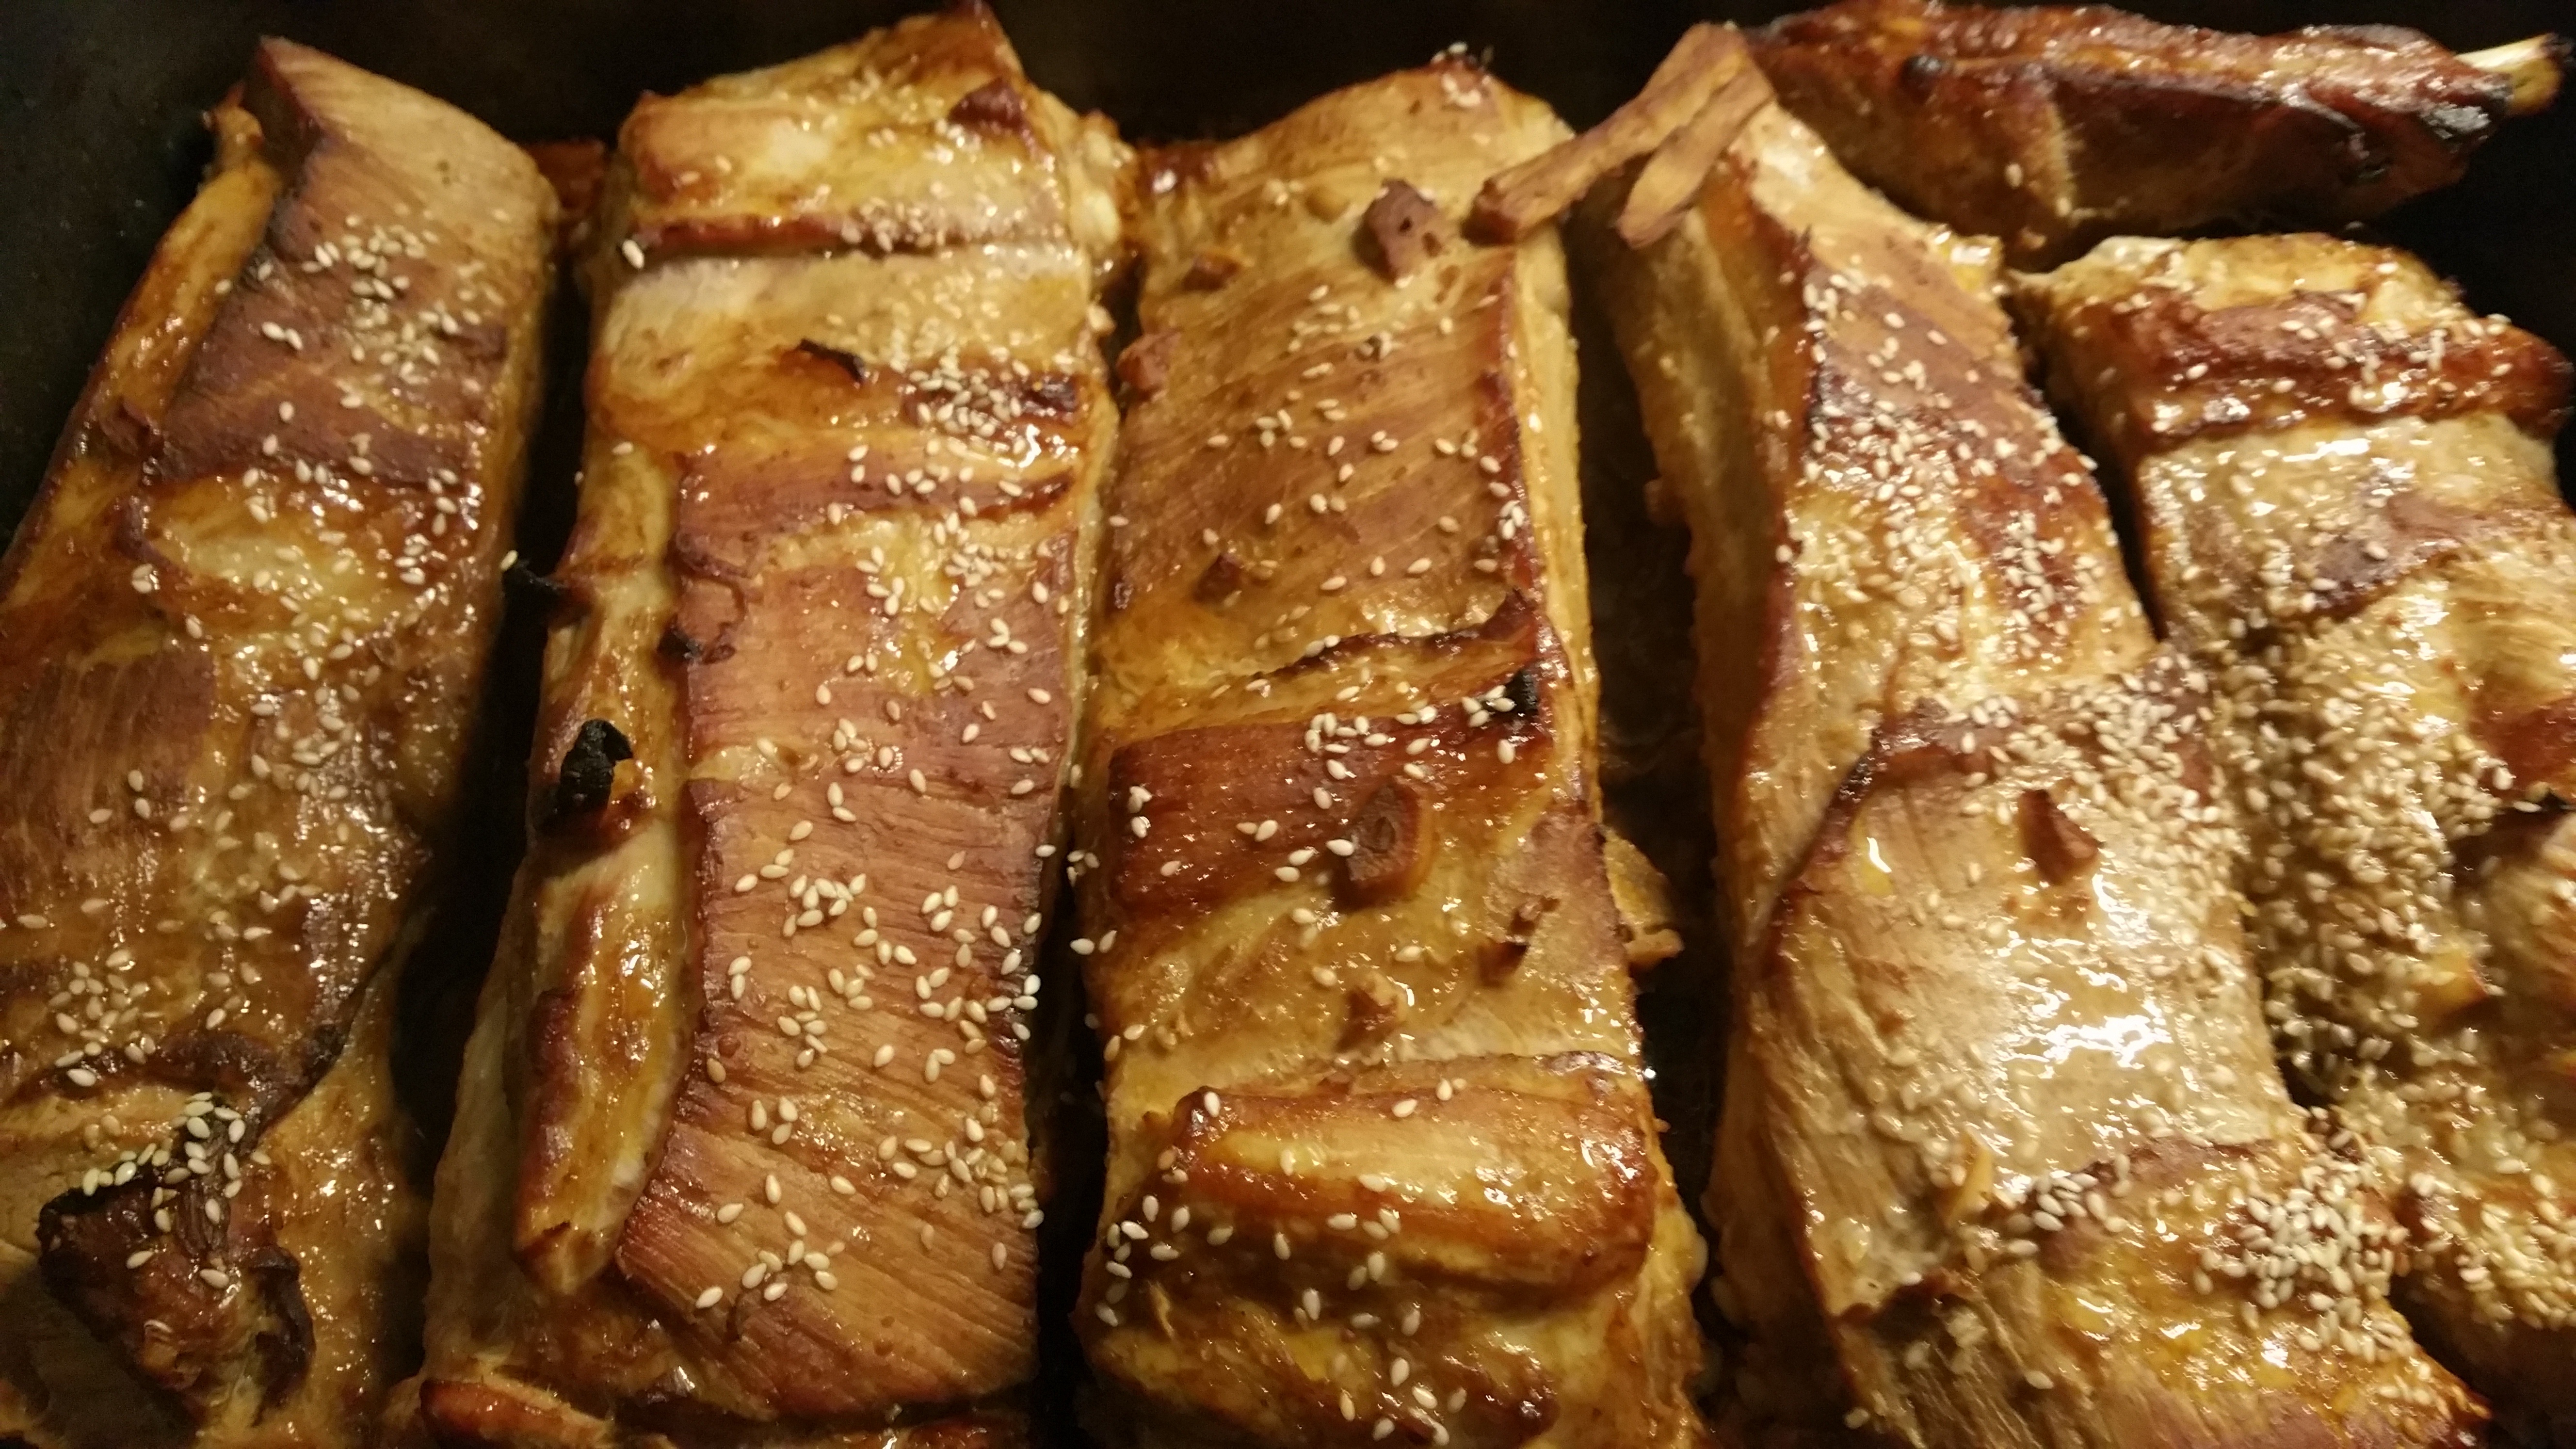
dish, food, eat, meat, cuisine, crust, roasting, sesame